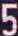
Number: 5